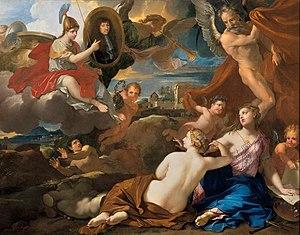
Nicolas Loir, Allégorie de la fondation de l'Académie royale de Peinture et de Sculpture, Versailles, musée national du château
Nicolas Pierre Loyr, dit aussi Nicolas Loir est un peintre et graveur français, né à Paris en 1624, et mort dans la même ville le 6 mai 1679.